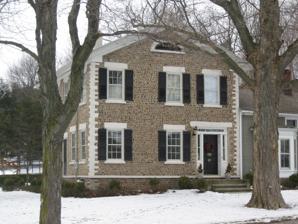
Building: Sheldon Cobblestone House
Country: United States of America
Year built: 1833
Historic house in New York, United States United States historic place Sheldon Cobblestone House U.S. National Register of Historic Places Sheldon Cobblestone House, December 2009 Show map of New York Show map of the United States Location 21 Mendon-Ionia Rd., NY 251 , Mendon, New York Coordinates 42°59′49″N 77°30′16″W / 42.99694°N 77.50444°W / 42.99694; -77.50444 Area 1.9 acres (0.77 ha) Built 1833 Architectural style Federal MPS Cobblestone Architecture of New York State MPS NRHP reference No. 96001392 Added to NRHP November 29, 1996 Sheldon Cobblestone House is a historic home located at Mendon in Monroe County, New York . It is a Federal style cobblestone farmhouse built about 1833. It is constructed of medium-sized field cobbles and is one of only 10 surviving cobblestone buildings in Mendon. It was listed on the National Register of Historic Places in 1996. References